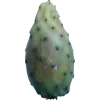
Label: cactus_fruit_green